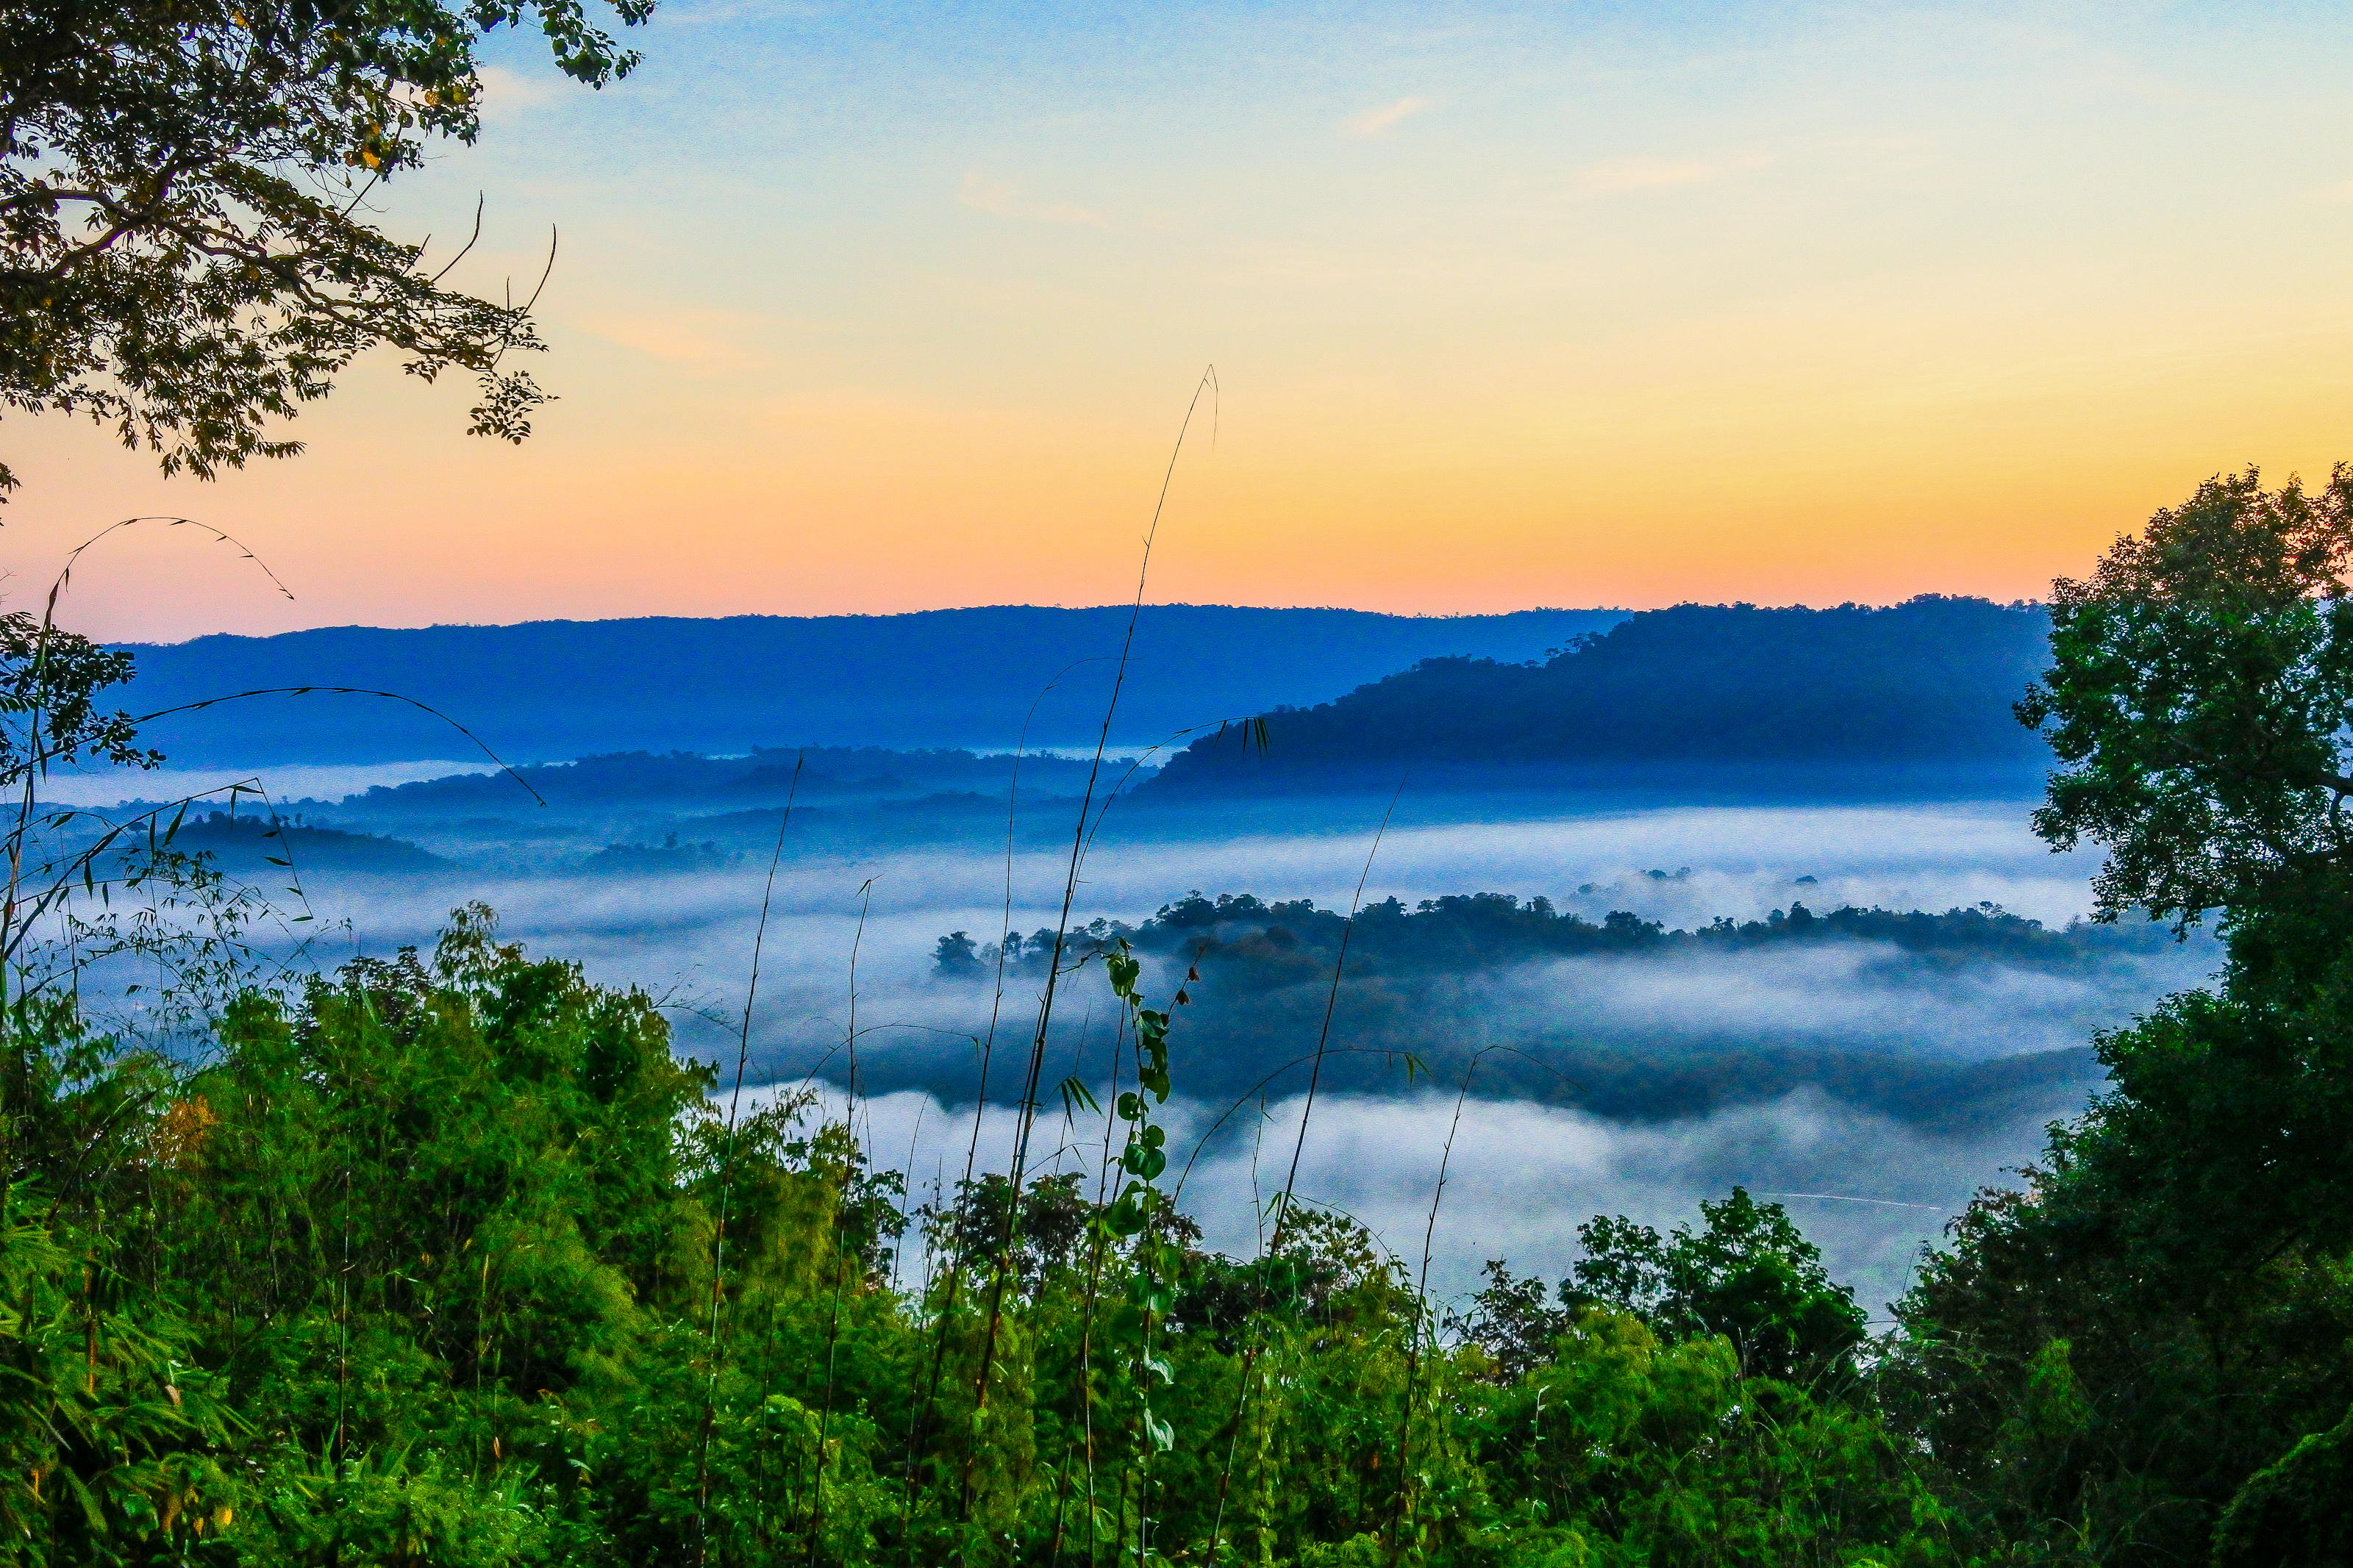
yellow, tourism, sun, life, beautiful, mountain, view, thailand, golden, vacation, park, sky, green, natural, nature, asia, asian, laos, water, morning, outdoor, tropical, sunlight, mekong, background, culture, river, travel, landscape, southeast, natural landscape, atmospheric phenomenon, cloud, sunrise, natural environment, tree, wilderness, lake, evening, horizon, sea, sound, hill, shore, dawn, hill station, highland, sunset, loch, ocean, reflection, bay, dusk, national park, reservoir, coast, forest, bank, jungle